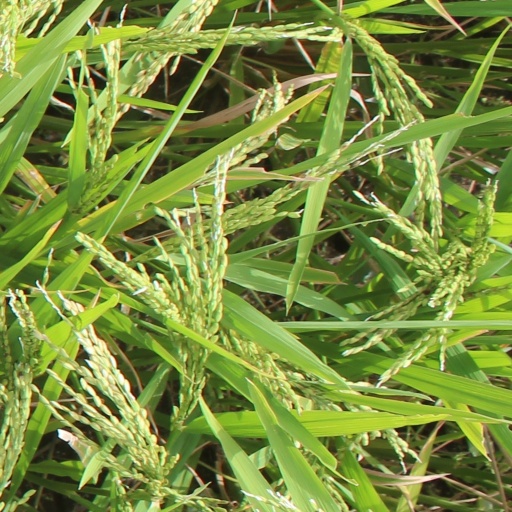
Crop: rice